Sky position (RA, Dec in degrees): 240.542, 15.872
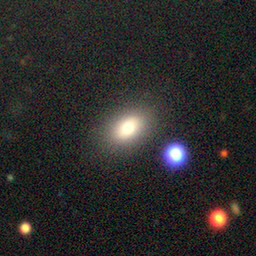
Galaxy morphology: In-between Round Smooth Galaxies